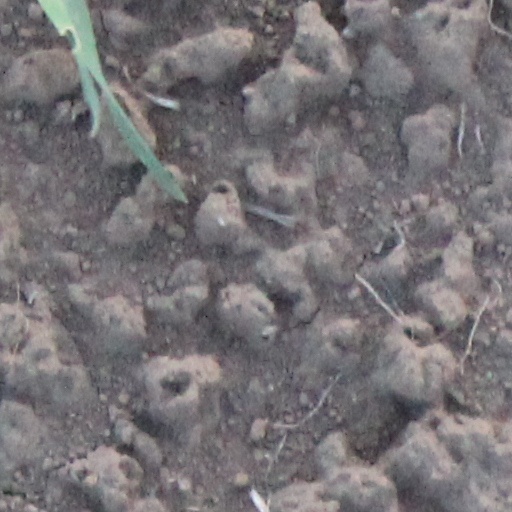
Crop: wheat